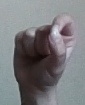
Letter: fa